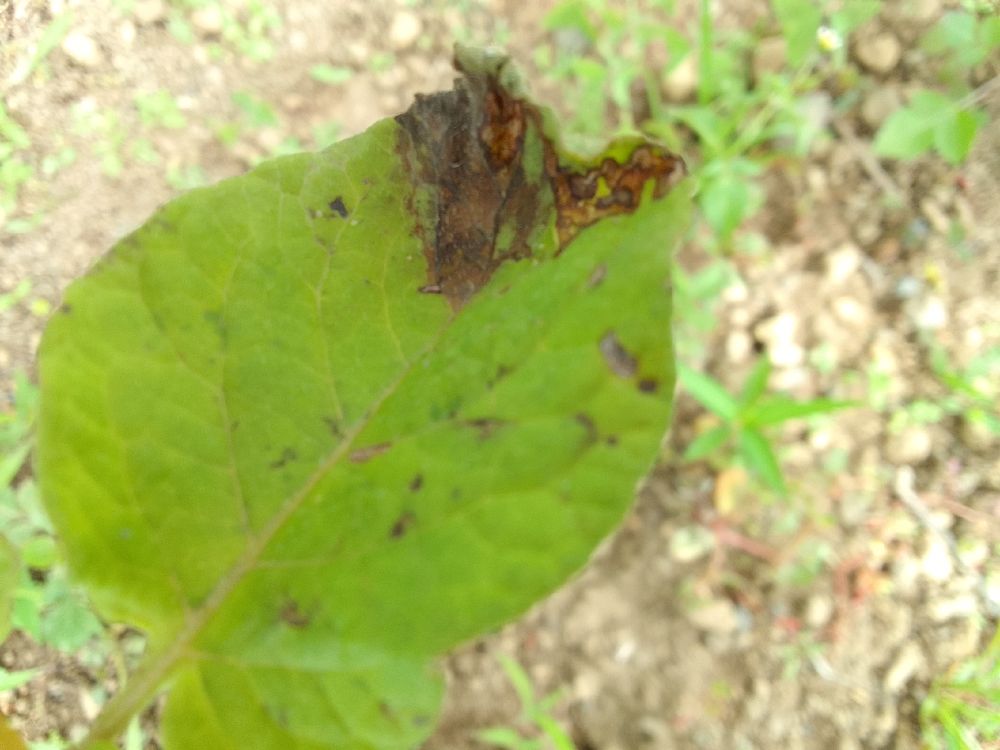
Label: Late blight